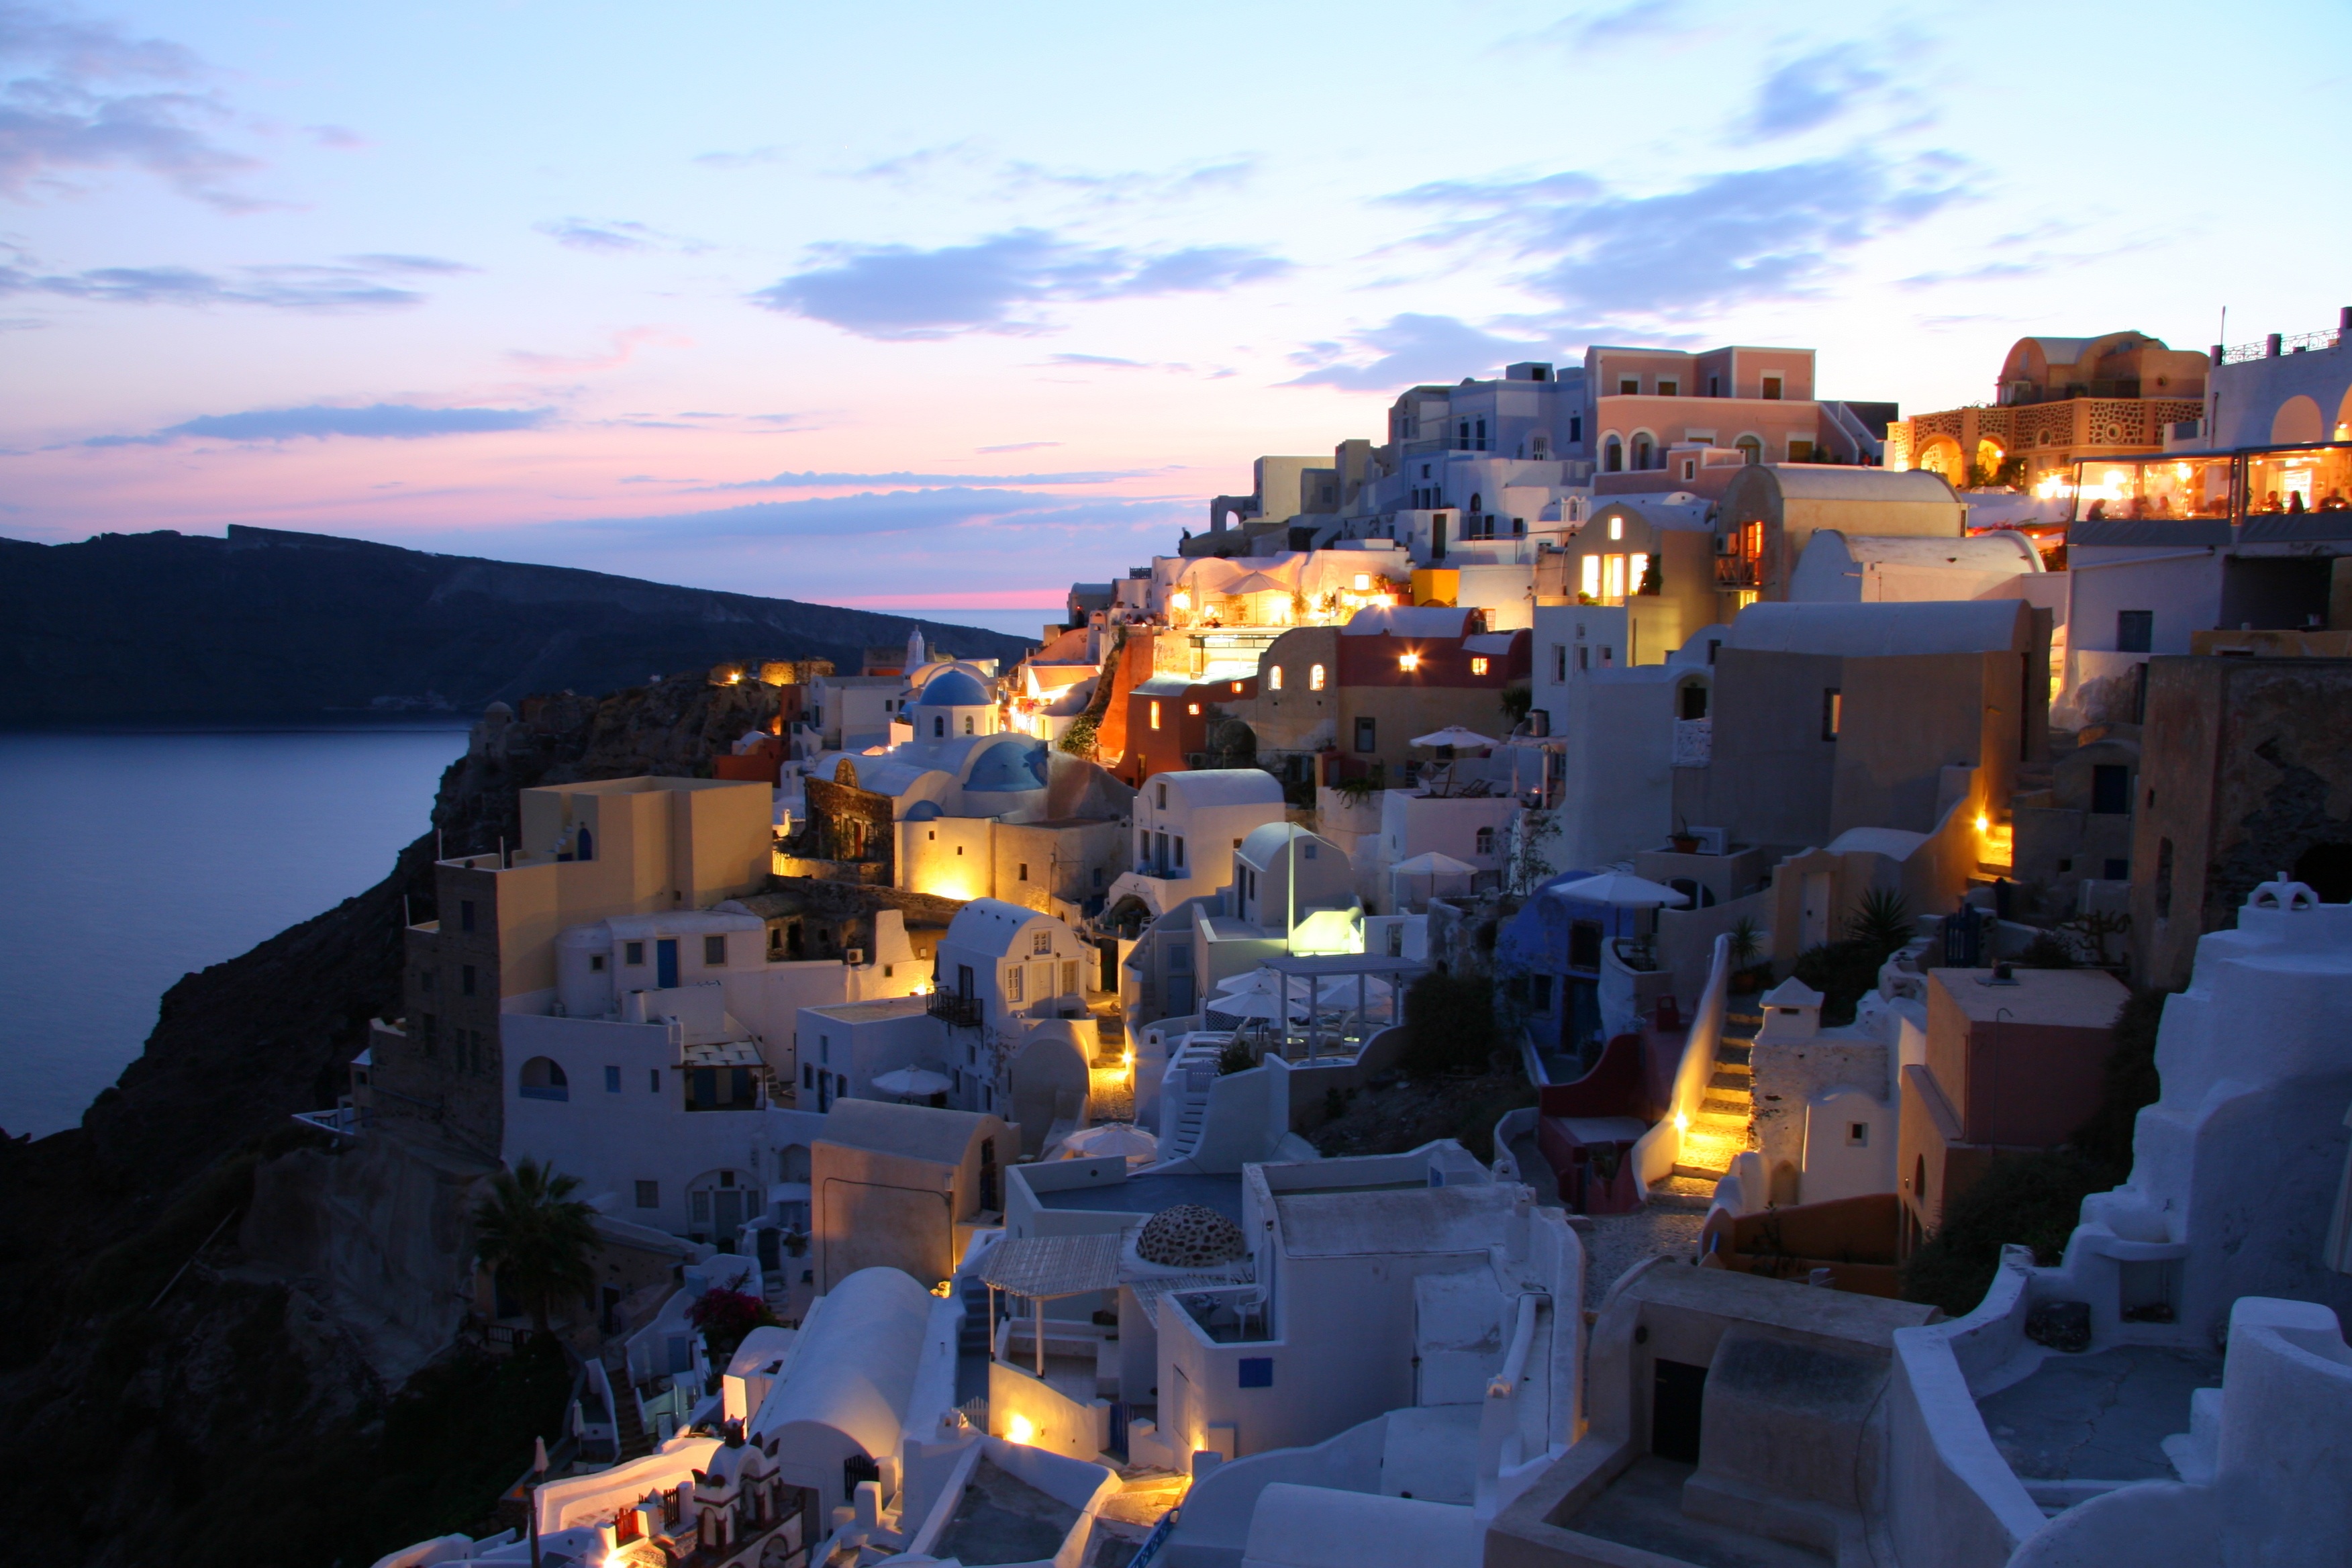
sea, town, vacation, dusk, evening, holiday, island, blue, tourism, santorini, greece, caldera, abendstimmung, cyclades, white houses, greek island